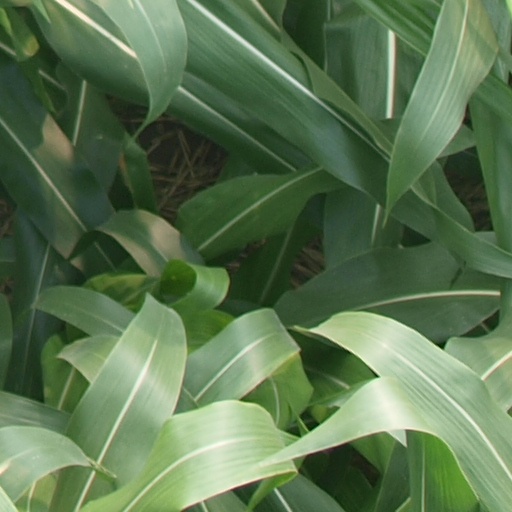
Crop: maize; corn